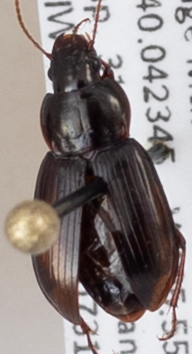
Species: Amara lindrothi
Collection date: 2018-07-31
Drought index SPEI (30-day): -0.556
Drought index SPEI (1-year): -0.62
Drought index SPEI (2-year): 0.23